2008 Namibia floods

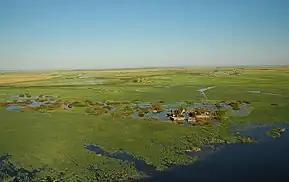

An estimated 65,000 people were affected by the floods. 71 casualties were reported by March 2008 of which there were 42 deaths. Deaths were predominantly children and the elderly who drowned crossing oshonas (flood plains) at night. Wounds resulting from walking in water were a problem in Caprivi. Outreach clinics in rural areas were cut off by the flooding.